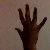
The image shows a hand gesture representing the number 5 in Indian Sign Language.